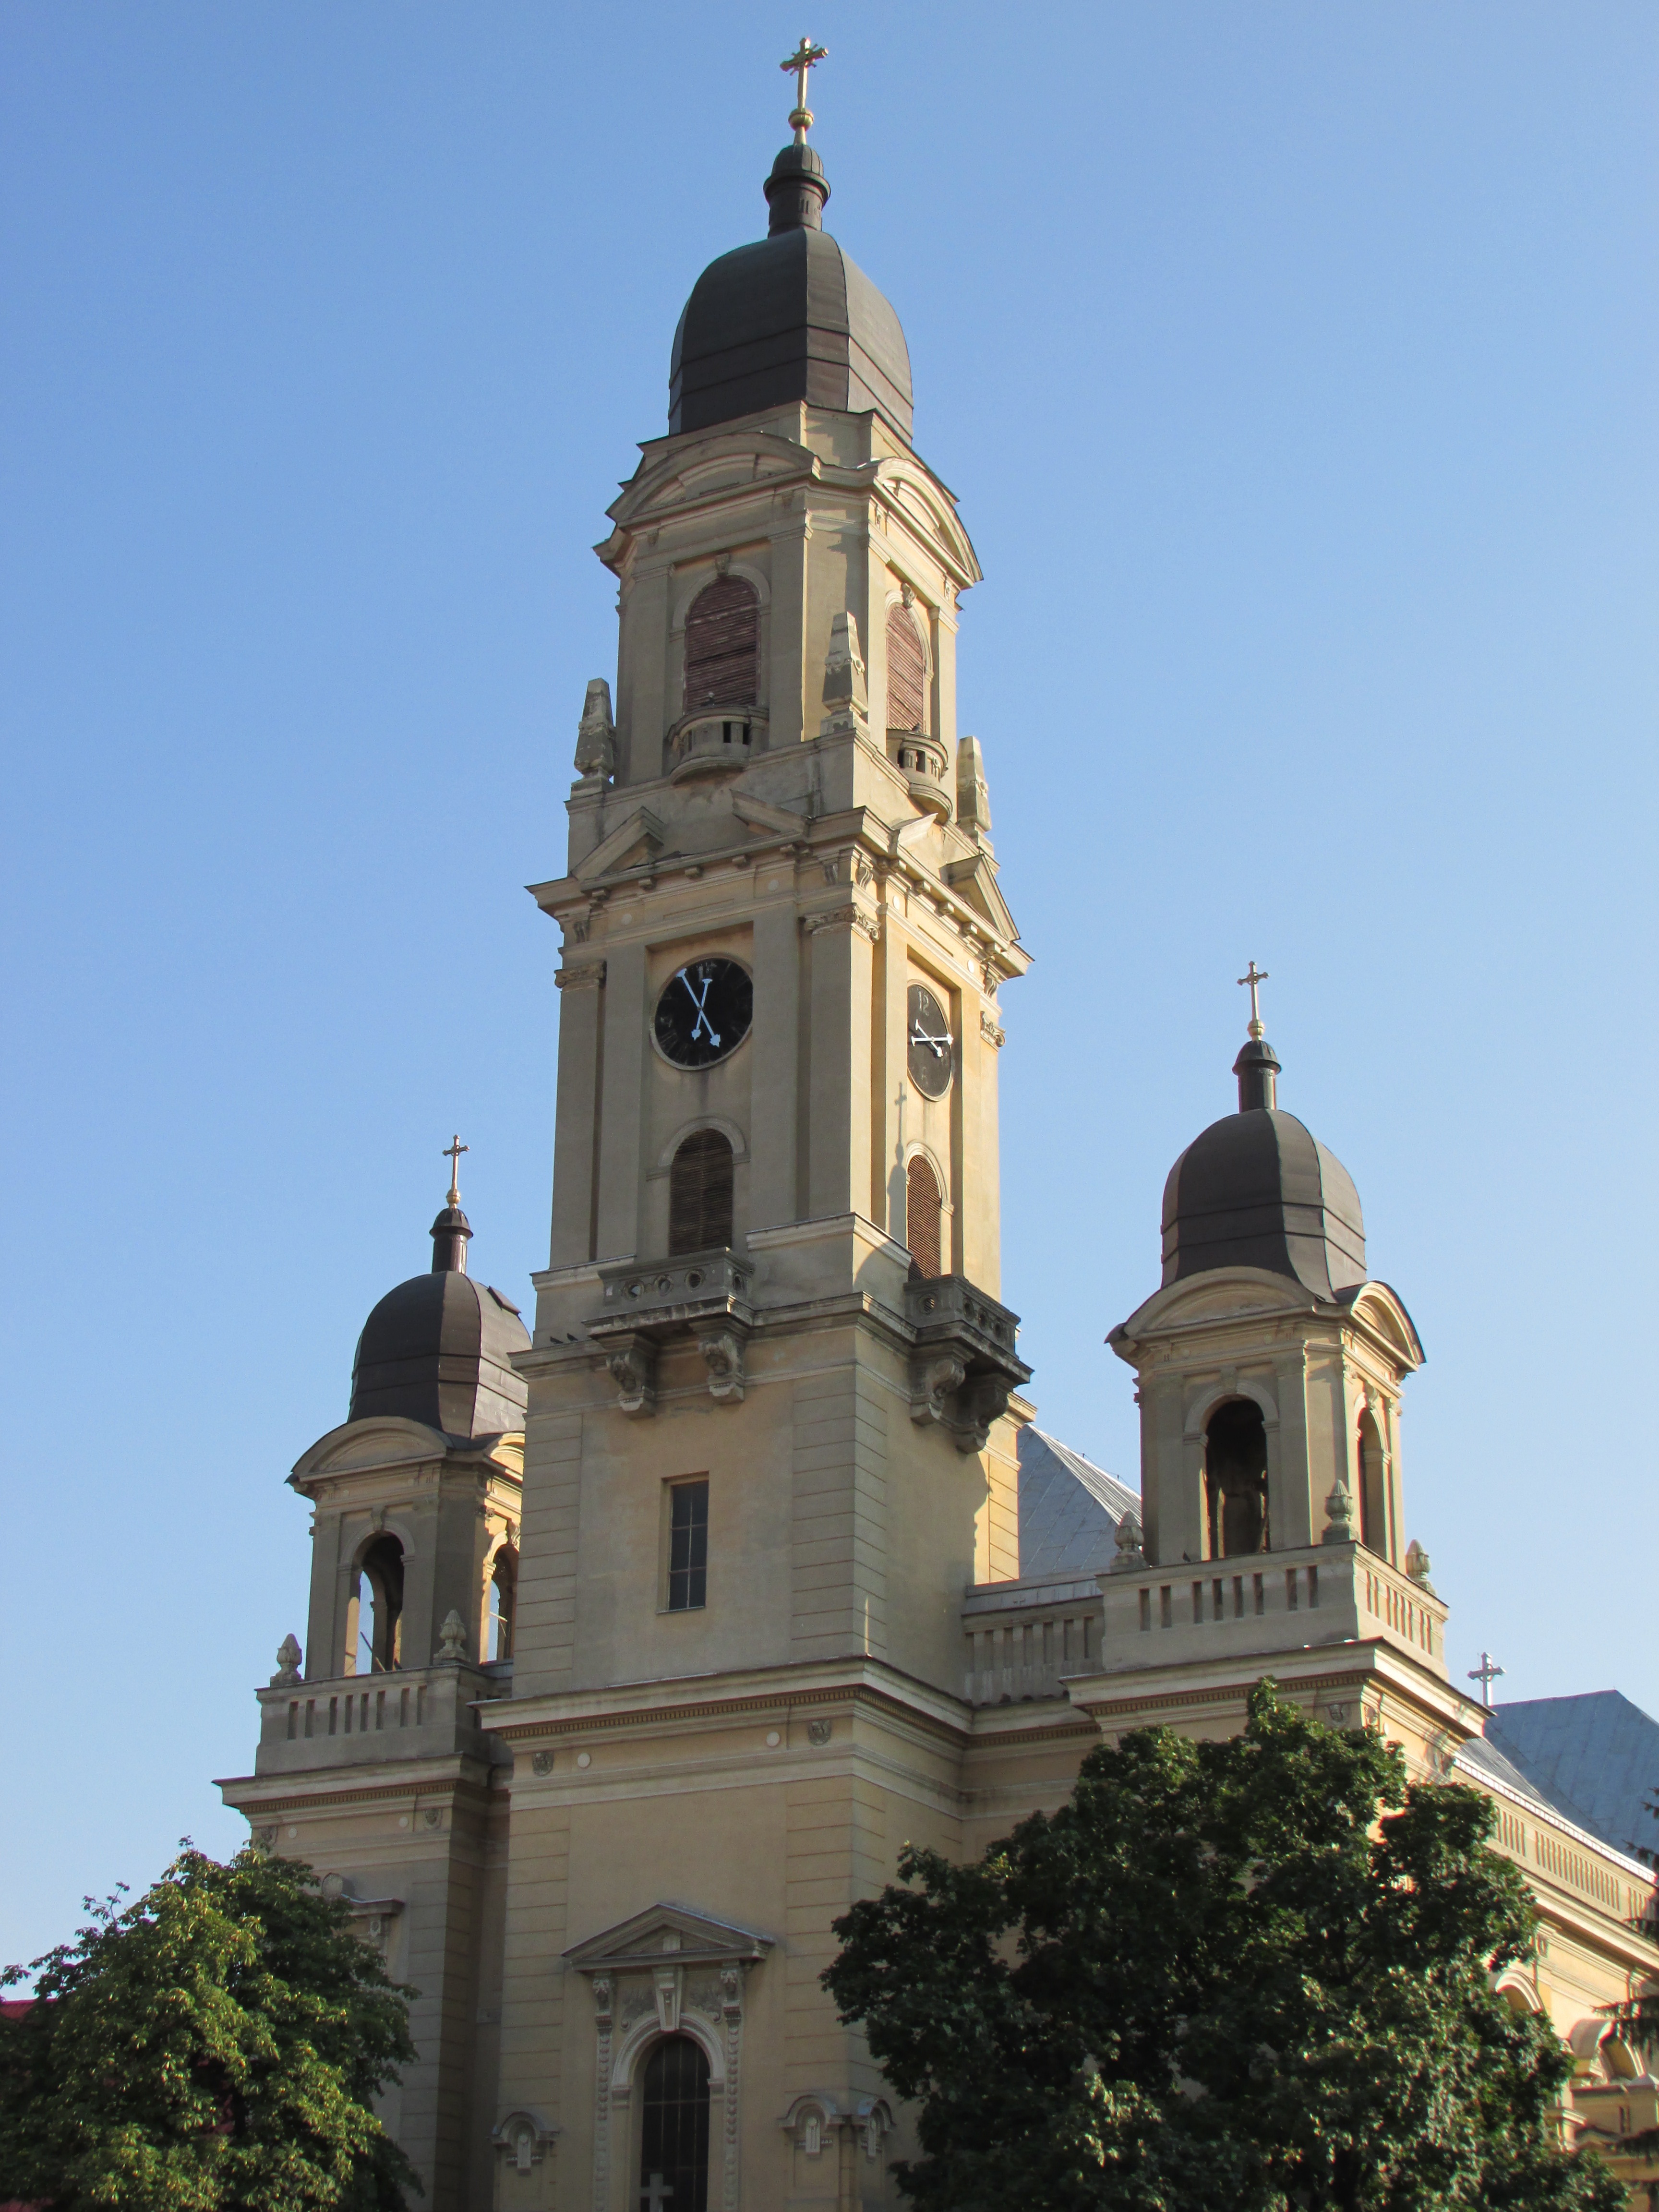
building, tower, landmark, church, cathedral, place of worship, clock tower, bell tower, spire, steeple, basilica, transylvania, oradea, crisana, bihor, spanish missions in california